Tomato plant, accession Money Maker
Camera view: tilt-top (135 deg); turntable rotation: 180 degrees
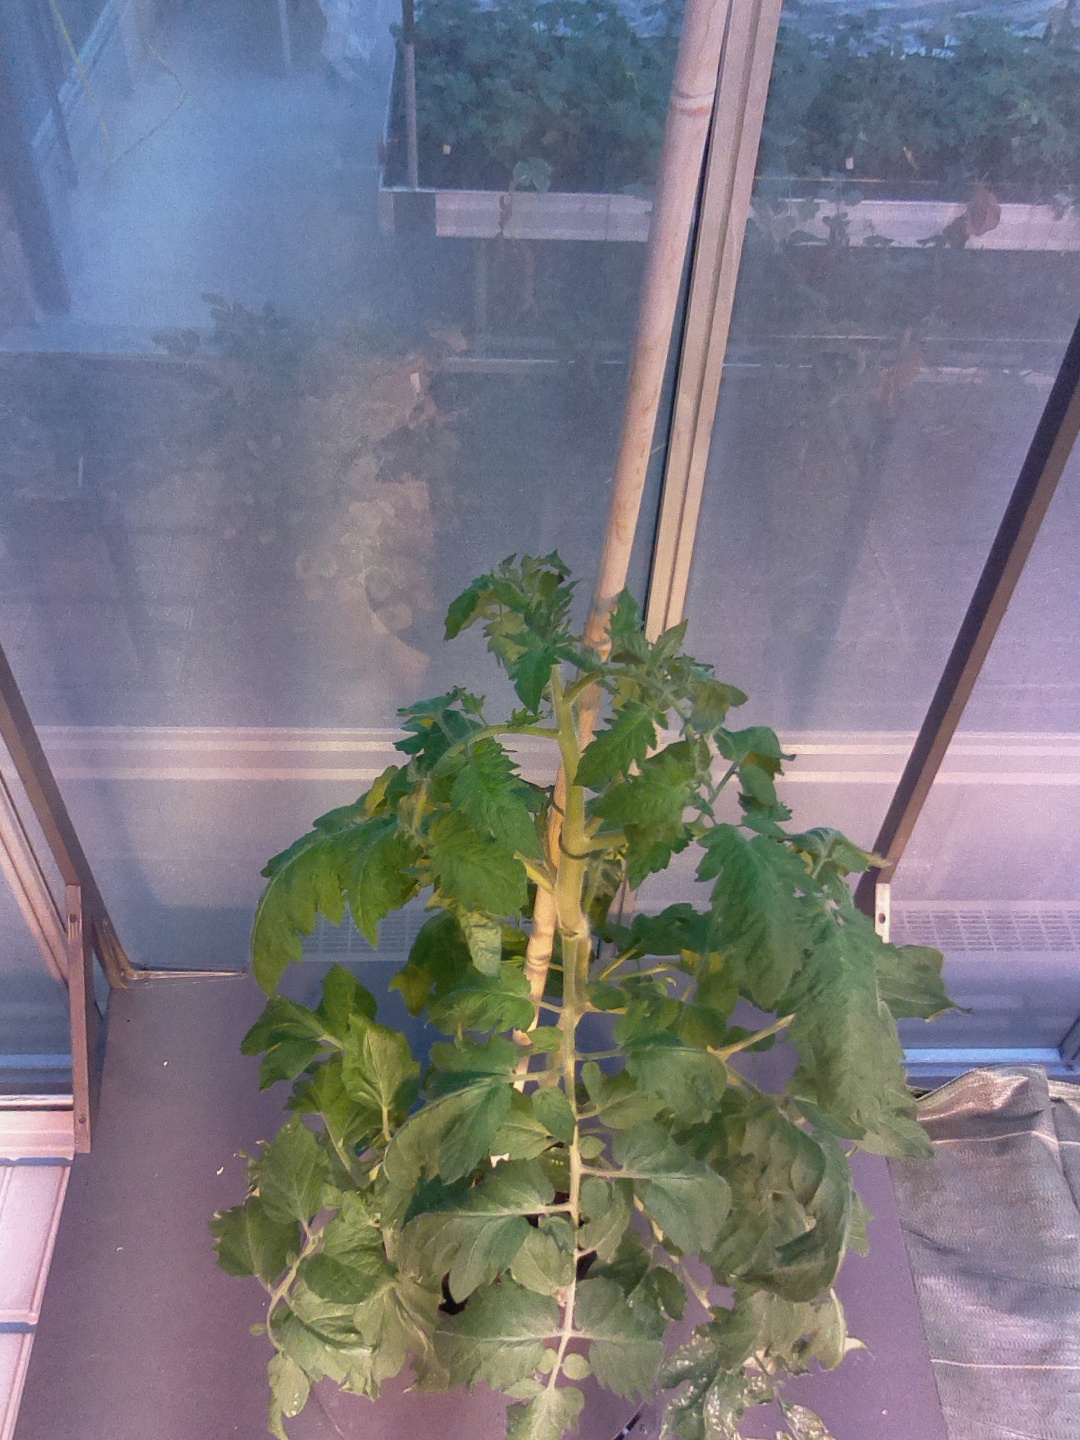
BBCH growth stage 69: End of flowering, 90%-100% of flowers open, more petals falling